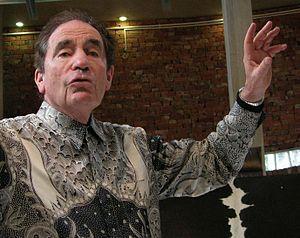
L’université du Sussex est une université de recherche anglaise située près du village de Falmer à quatre miles de Brighton. Sussex Uni a été fondée en 1961. Son campus est situé dans le parc national de South Downs et à une courte distance du centre de Brighton. L'université a reçu sa charte royale en août 1961, la première de ce que Beloff a appelé la génération universitaire du verre plat, [5] et a été un membre fondateur du groupe 1994 des universités à forte intensité de recherche.